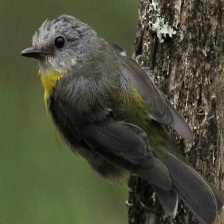
Species: EASTERN YELLOW ROBIN
Scientific name: EOPSALTRIA AUSTRALIS
ImageNet parent category: robin